Hans Albert Einstein

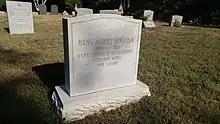
Gravestone of Hans Albert Einstein in Woods Hole, Massachusetts, at the Woods Hole Village Cemetery. It is inscribed with the words, "A life devoted to his students- Research, Music and Nature"

Hans Albert Einstein collapsed and died of heart failure on July 26, 1973 while attending a symposium at Woods Hole, Massachusetts. His papers are held at the Water Resources Collections and Archives in the University of California, Riverside Libraries and in the University of Iowa Libraries Special Collections and Archives.